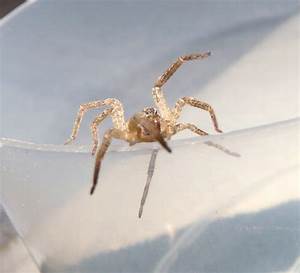
Label: spider